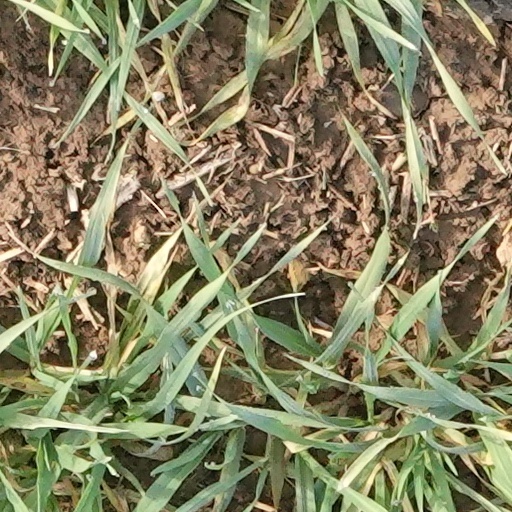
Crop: wheat